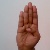
The image shows a hand gesture representing the letter 'B' in Indian Sign Language.